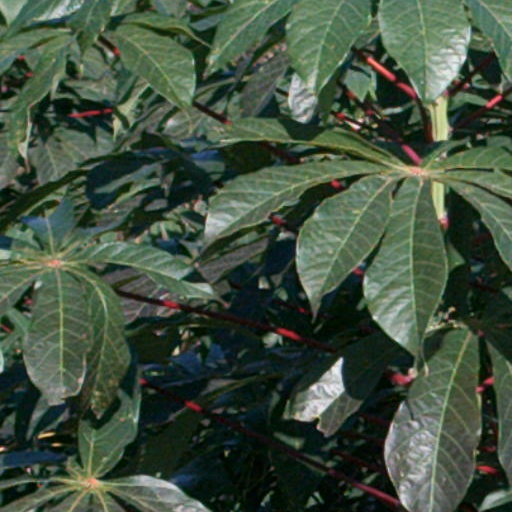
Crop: cassava